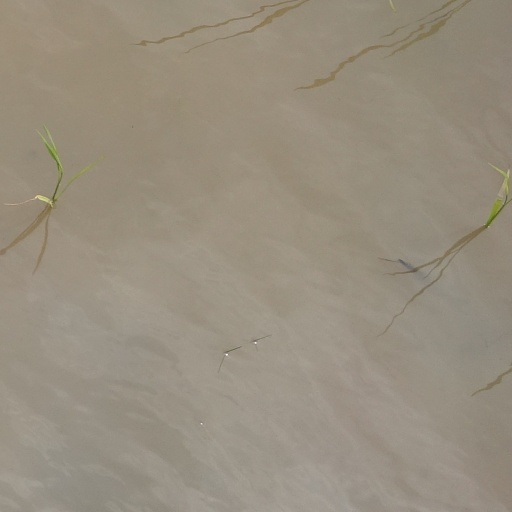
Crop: rice